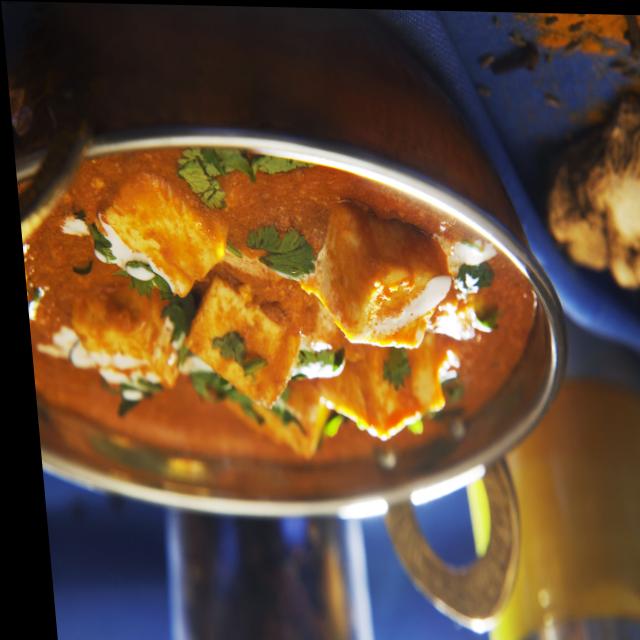
Dish: shahi_paneer